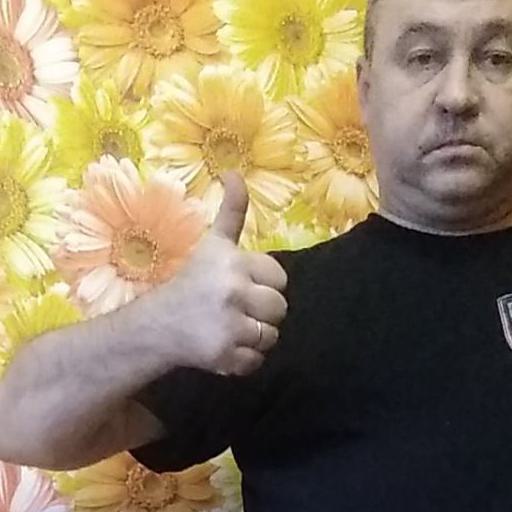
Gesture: like